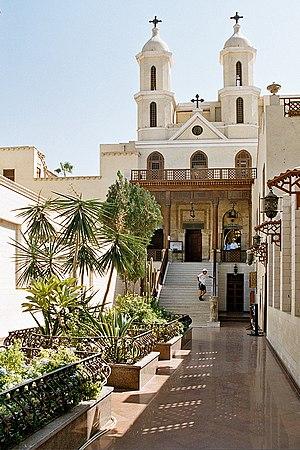
L'église orthodoxe copte de la Vierge Marie aussi nommée «